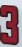
Number: 3